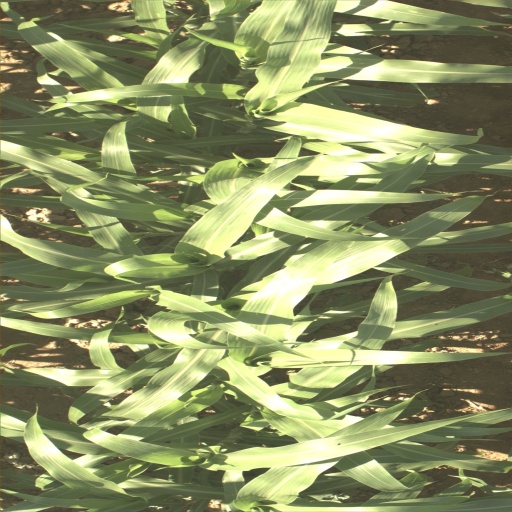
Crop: sorghum